Highland Hose House

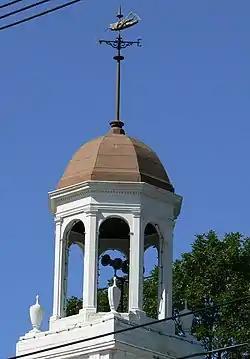
A 2008 photograph of the cupola and grasshopper-shaped weather vane

The Highland Hose House is a historic fire station at 1007 Massachusetts Avenue in Arlington, Massachusetts. The two story brick building was built in 1928 to a design by George Ernest Robinson. His Georgian Revival design emulates features found in Boston townhouses of the late 18th and early 19th centuries, and its cupola and grasshopper weathervane resemble that of Faneuil Hall. The station includes a bronze relief of former Chief Charles Goff, executed by noted Arlington resident Cyrus Dallin.